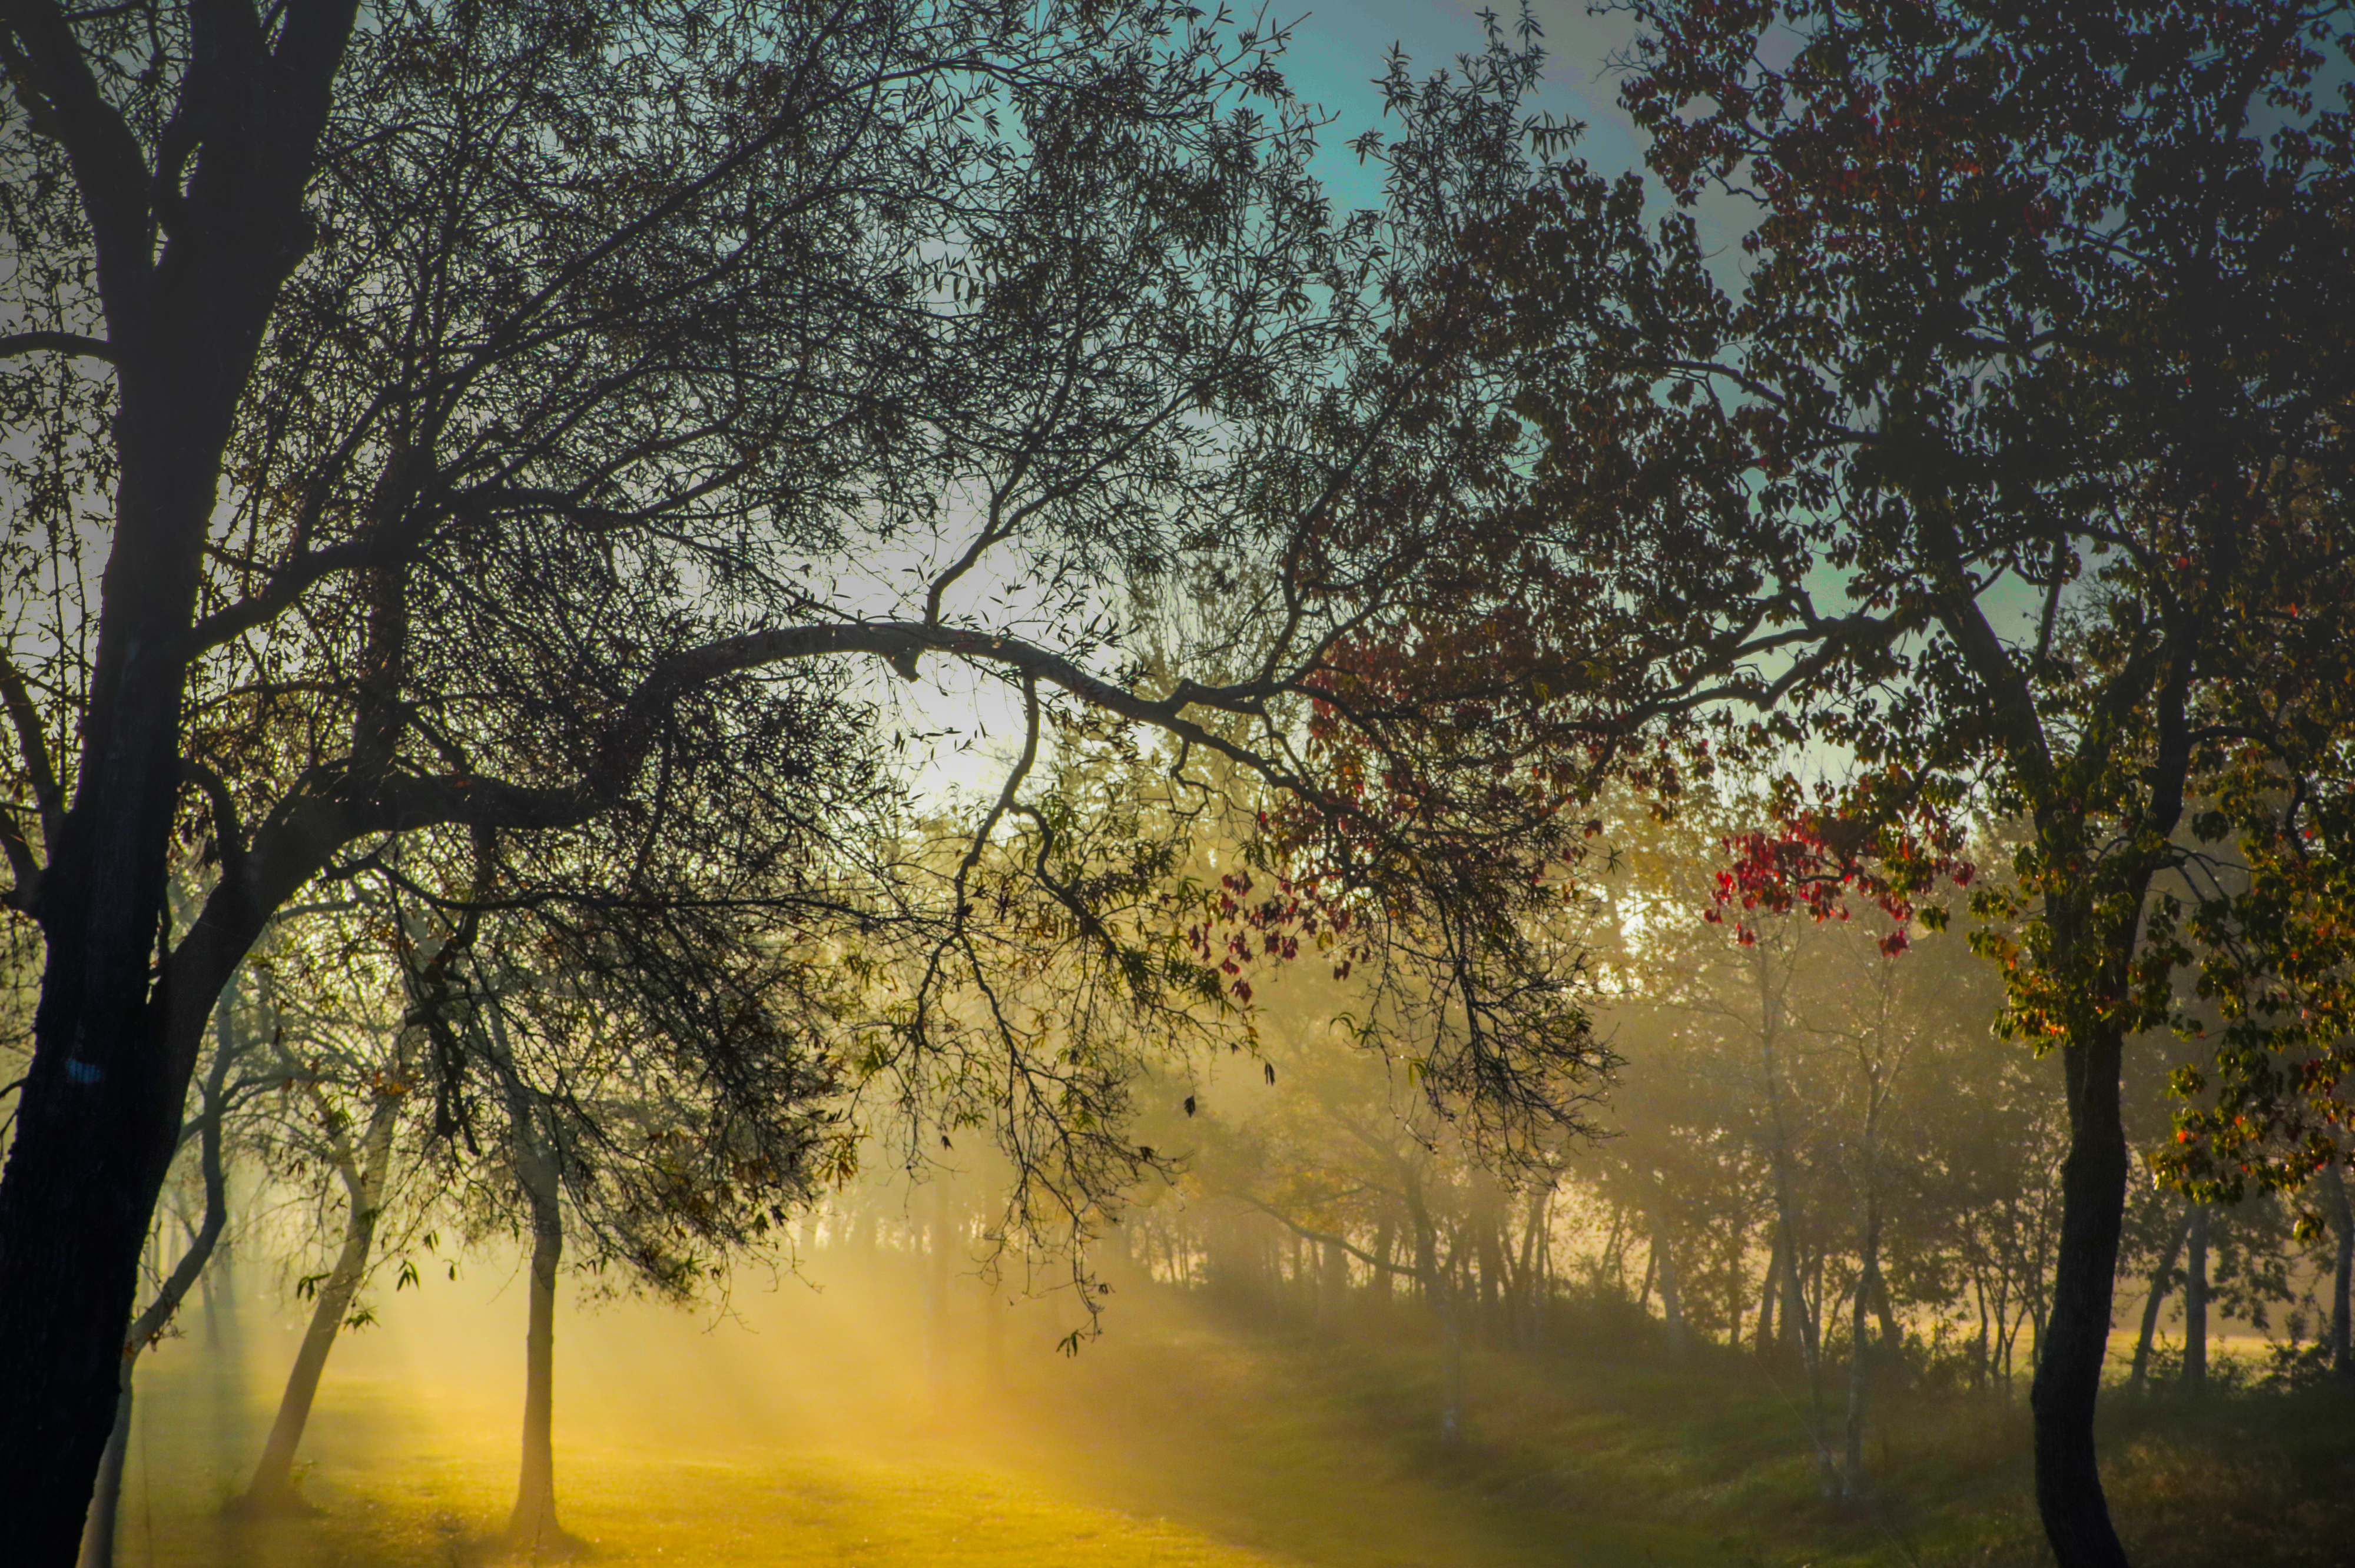
sunrise, trees, fog, canon XC10, nature, tree, branch, leaf, woody plant, morning, woodland, sky, sunlight, forest, grove, atmosphere, autumn, landscape, evening, mist, spring, grass, computer wallpaper, dawn